Hüsnü Şenlendirici

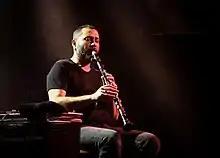
Hüsnü Şenlendirici with Taksim Trio live at Leverkusener Jazztage 2015

Hüsnü Şenlendirici (born 12 July 1976 in Bergama, Turkey) is a Turkish musician of Romani Background. He comes from a family of musicians: his grandfather Hüsnü Şenlendirici played clarinet and trumpet, his other grandfather Otmar Köfteci used to play clarinet, and his father Ergün Şenlendirici played trumpet.